Mychal Kendricks

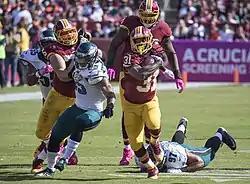
Kendricks (#95) pursuing running back Matt Jones in a game against the Washington Redskins in 2016.

On January 18, 2016, the Philadelphia Eagles announced the hiring of Kansas City Chiefs offensive coordinator Doug Pederson as their new head coach. Former Detroit Lions head coach Jim Schwartz was hired as the new defensive coordinator. Jim Schwartz chose to switch the Eagles' base defense from a 3-4 defense to a 4-3 defense. The change required Kendricks to move from inside linebacker to outside linebacker. Around the time of the 2016 NFL draft, it was reported that the Eagles had placed Kendricks on the trade block and were fielding trade offers for the linebacker. He entered training camp slated as the starting weakside linebacker after Brandon Graham and Connor Barwin were both moved to defensive end. Head coach Doug Pederson named Kendricks the starting weakside linebacker opposite Nigel Bradham and along with starting middle linebacker Jordan Hicks.